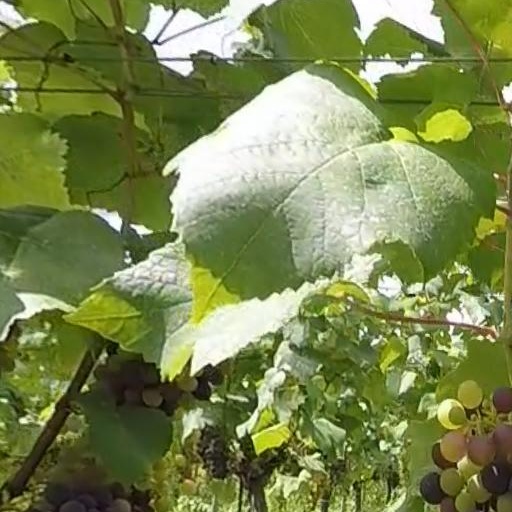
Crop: grape